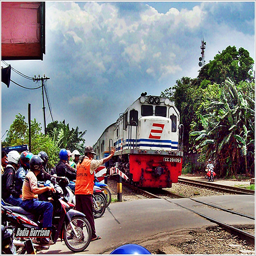
a number of people riding motorcycles near a train track
A bunch of people on mopeds that are stopping at a railroad crossing.
A red and white train passing by group of people on motorcycles.
Several motorcycles are watching a train pass by.
A group of people on a motorcyle waiting for a train to pass over a road.